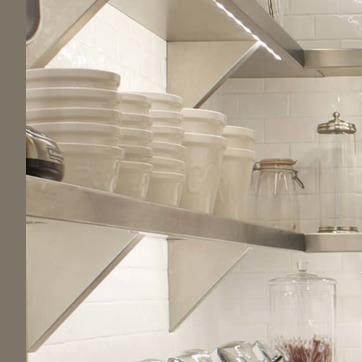
Material: ceramic